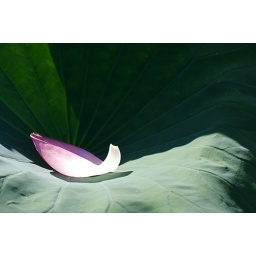
A solitary pink water lily petal rests in the bowl of a large leaf at Kenilworth Aquatic Gardens